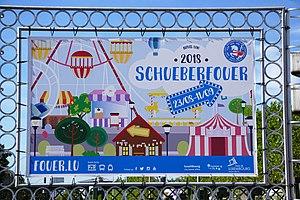
Luxembourg, fête foraine Schueberfouer 2018. Affiche publicitaire.